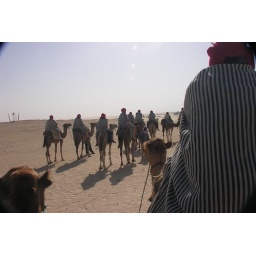
Camel ride in the white sand dunes of the Sahara Desert (Douz) on the Sahara Explorer Excursion in Tunisia.